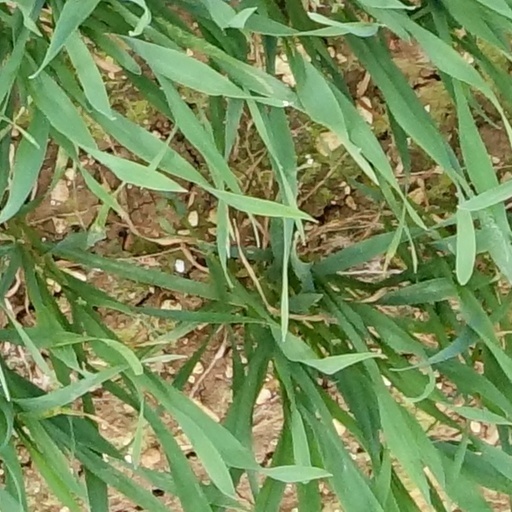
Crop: wheat